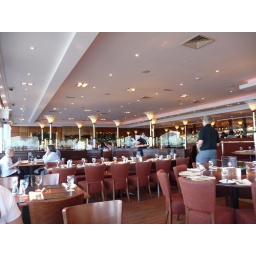
A view from our table by the water at the restaurant at the Inn on Duck Bay, on Loch Lomond, Scotland